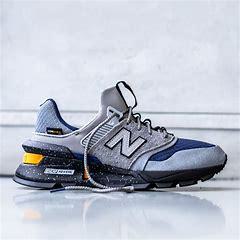
Brand: New
Model: Balance 997